102.2 Jazz FM

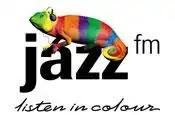
The "Listen in Colour" Chameleon logo used until 2002. The logo is still in use today with the latest iteration of Jazz FM.

In 1994, the name of the station was changed to JFM by the station's management in order to appeal to more listeners who may have been put off by the name "jazz" in Jazz FM, and who thought that Jazz FM only played jazz records. The station spent £500,000 on publicising the name change. Richard Wheatly was appointed chief executive officer in 1995 to revive JFM which was running out of money due to both JFM and sister radio station Viva AM, a radio station for women. When Wheatly joined JFM, the station had three months cash remaining in the bank. Golden Rose Communications was floated on the stock exchange in the early part of 1995. Wheatly sold Viva AM which was losing £100,000 a month before the sale for £3 million to Mohamed Al-Fayed as part of his cost-cutting plans. After 15 months of being branded as JFM, in the autumn of 1995 the name reverted to Jazz FM after Wheatly asked the Radio Authority for approval to change the name of the station back from JFM to Jazz FM. The change back to Jazz FM was reported to have cost £900,000.